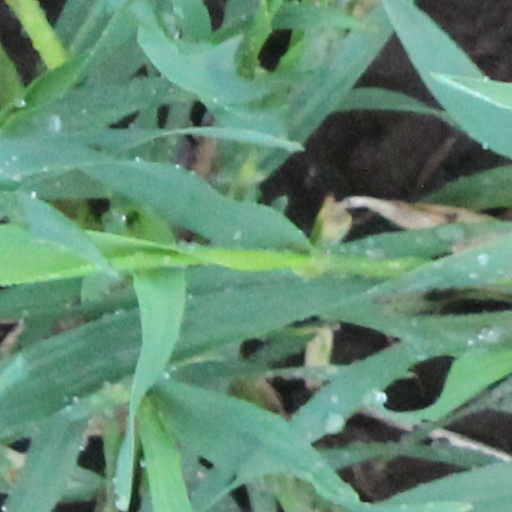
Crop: wheat